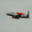
Label: airplane